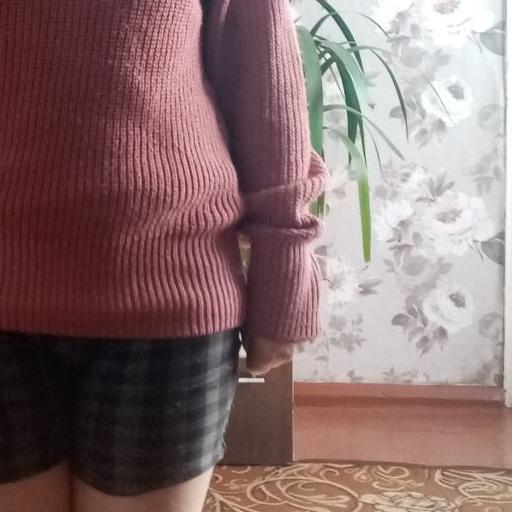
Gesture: no_gesture